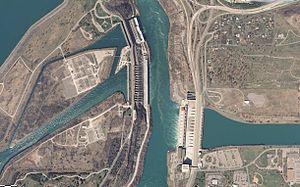
Les centrales Sir Adam Beck 1 et 2 sont deux centrales hydroélectriques situées à Niagara Falls, Canada.
La centrale hydroélectrique Robert Moses Niagara est une centrale hydroélectrique située à Lewiston, près des Niagara Falls. La centrale dispose d'une puissance installée de 2 429 MW, répartie entre 11 turbines de 193,5 MW et 2 de 150,3 MW, mises en service entre 1961 et 1962. Sa production électrique est estimée à 14,18 TWh/an.